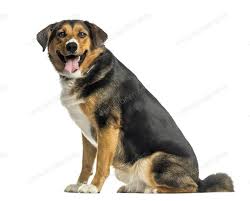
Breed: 234-n000091-Appenzeller